Voyage of the Rock Aliens

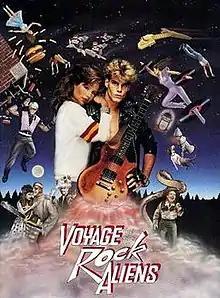
Original movie poster

Voyage of the Rock Aliens is a 1984 film directed by James Fargo and starring Pia Zadora and Craig Sheffer.